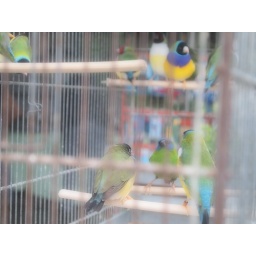
animal market in Quartier Latin